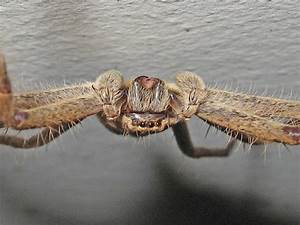
Label: spider